Automotive lighting

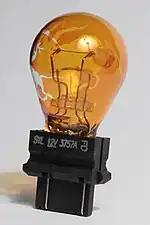
The colour coating has started to flake off this PY27/7W bulb, a relatively new problem.

The amber bulbs commonly used in turn signals with colourless lenses are no longer made with cadmium glass, since various regulations worldwide, including the European RoHS directive, banned cadmium because of its toxicity. Amber glass made without cadmium is relatively costly, so . With accumulated heat-cool cycles, though, some of these coatings may flake off the bulb glass, or the colour may fade. This causes the turn signal to emit white light rather than the required amber light.